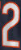
Number: 2